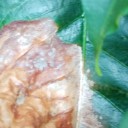
Label: Phoma